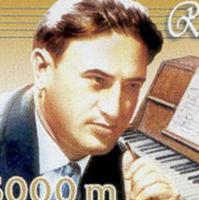
Age: 79